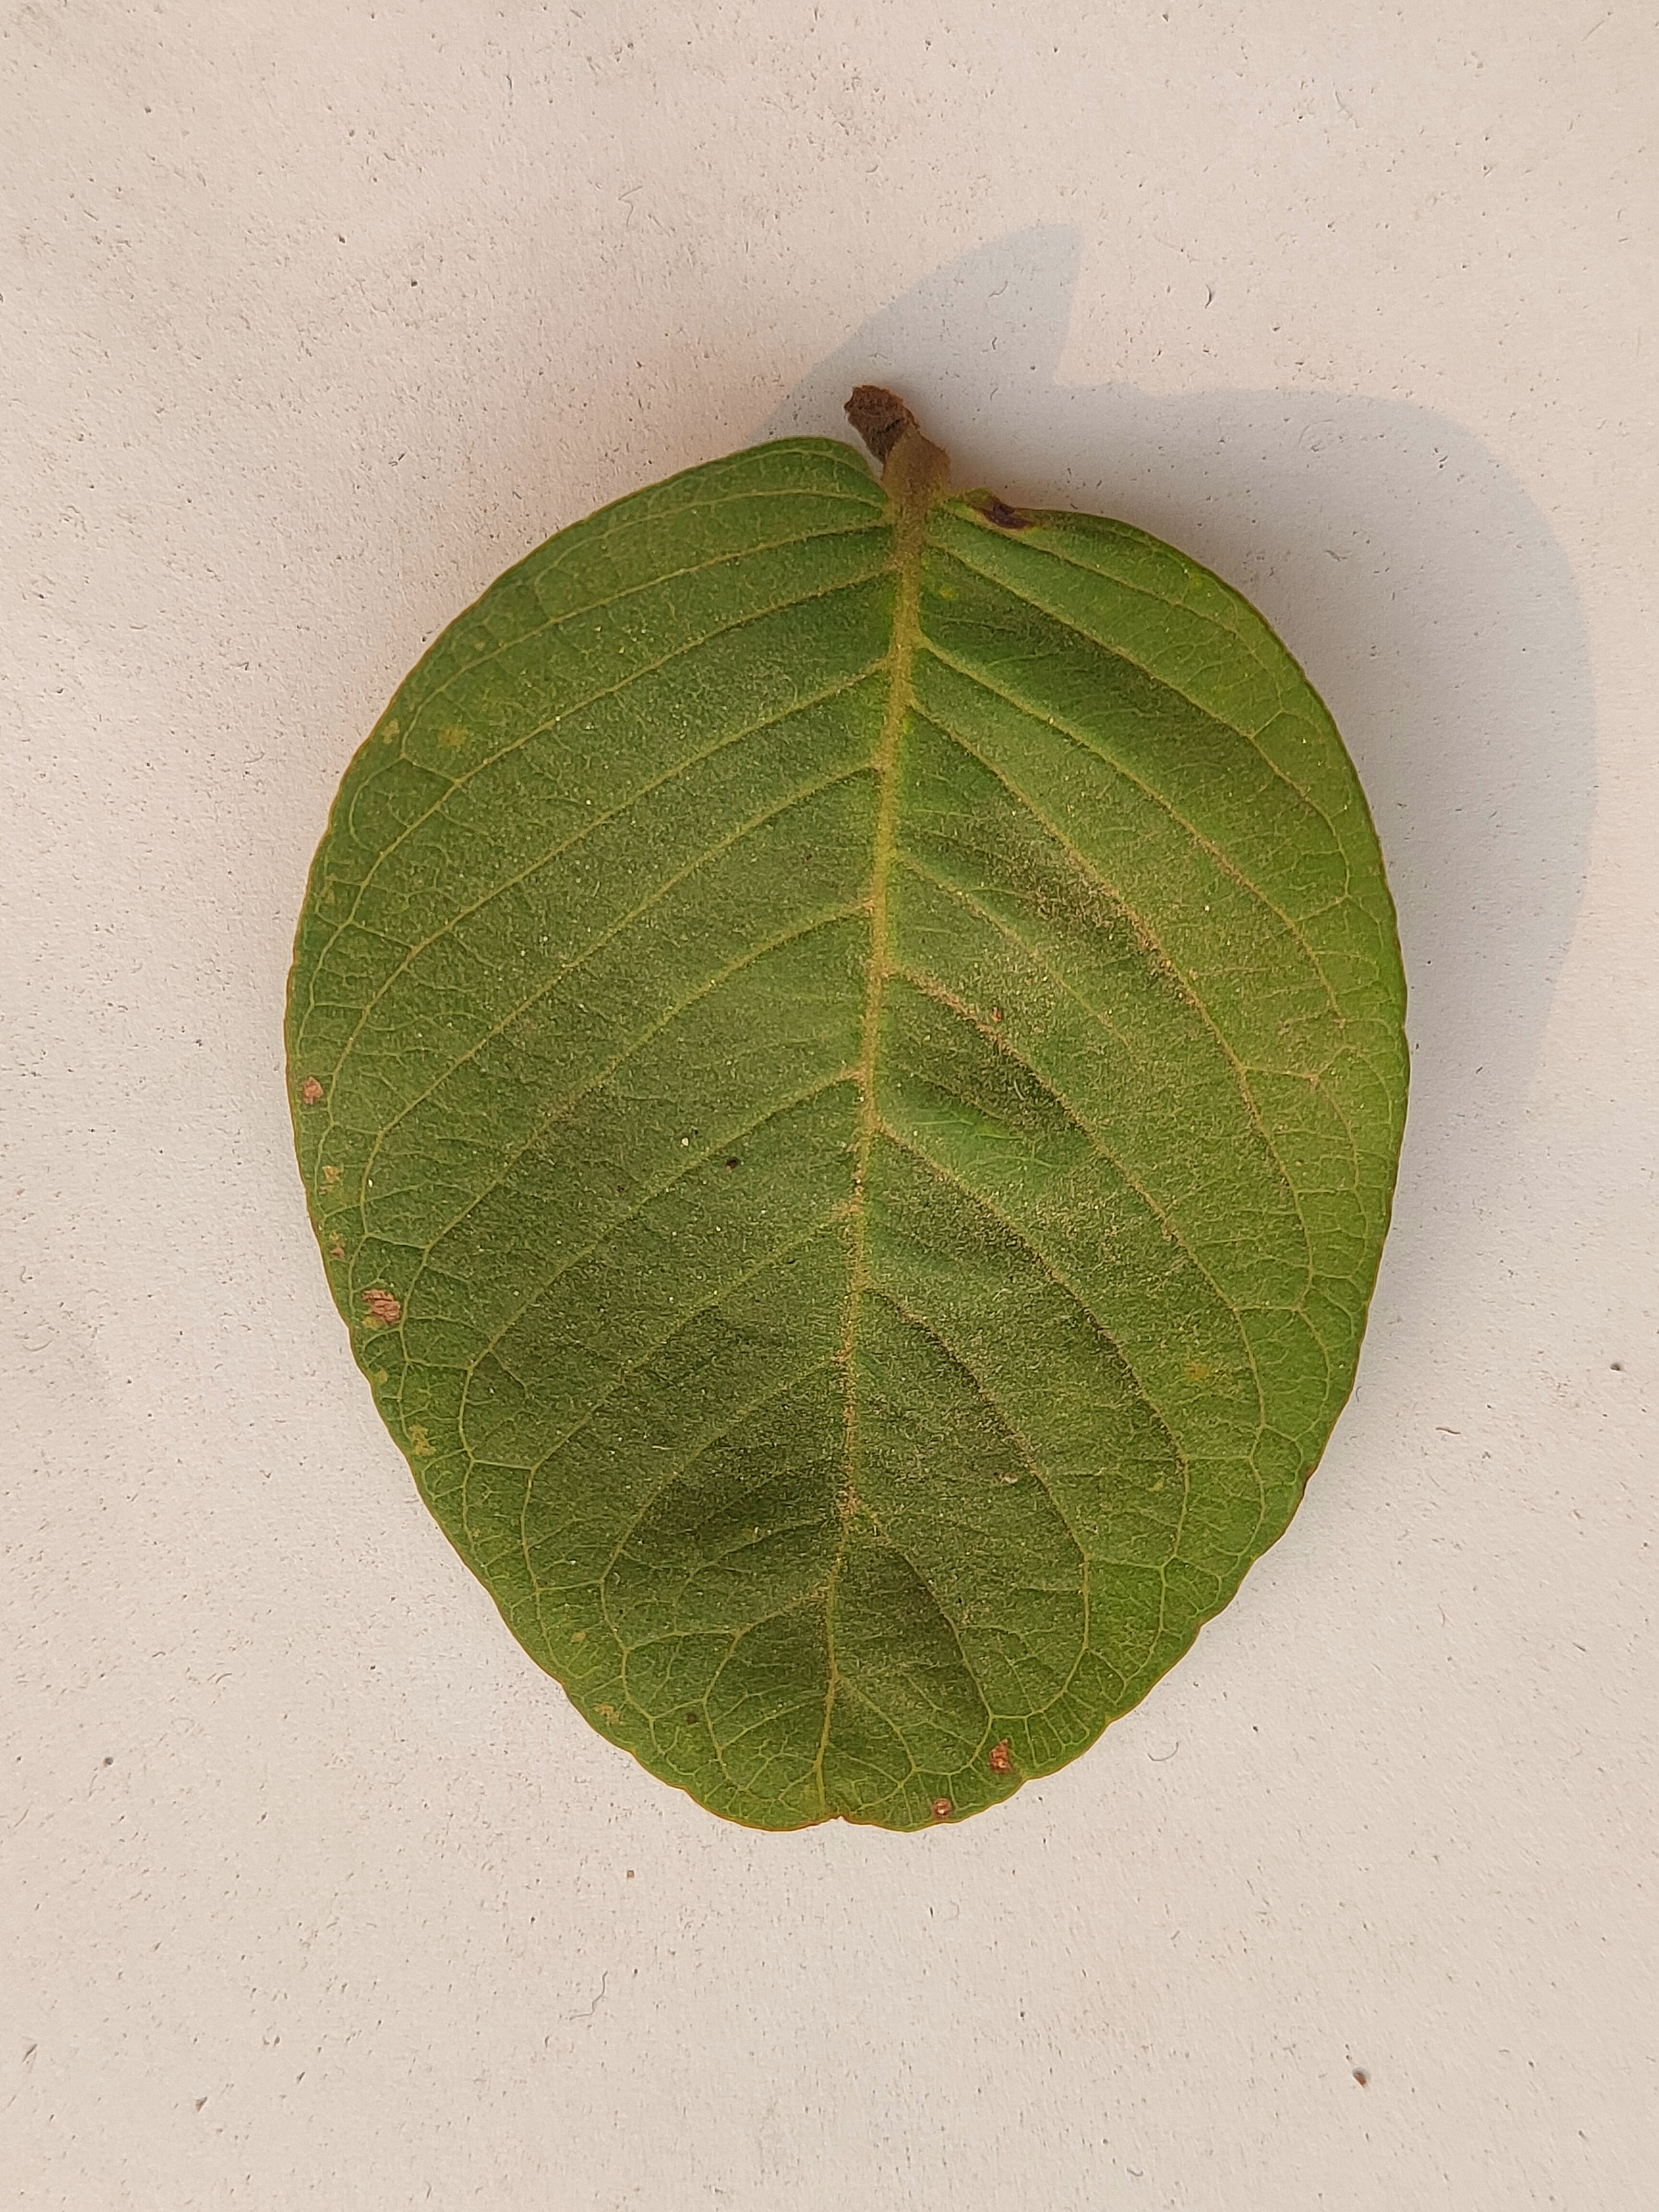
Leaf variety: Guava